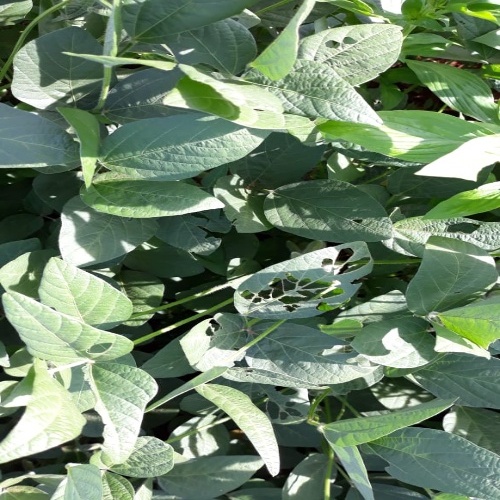
Label: Caterpillar